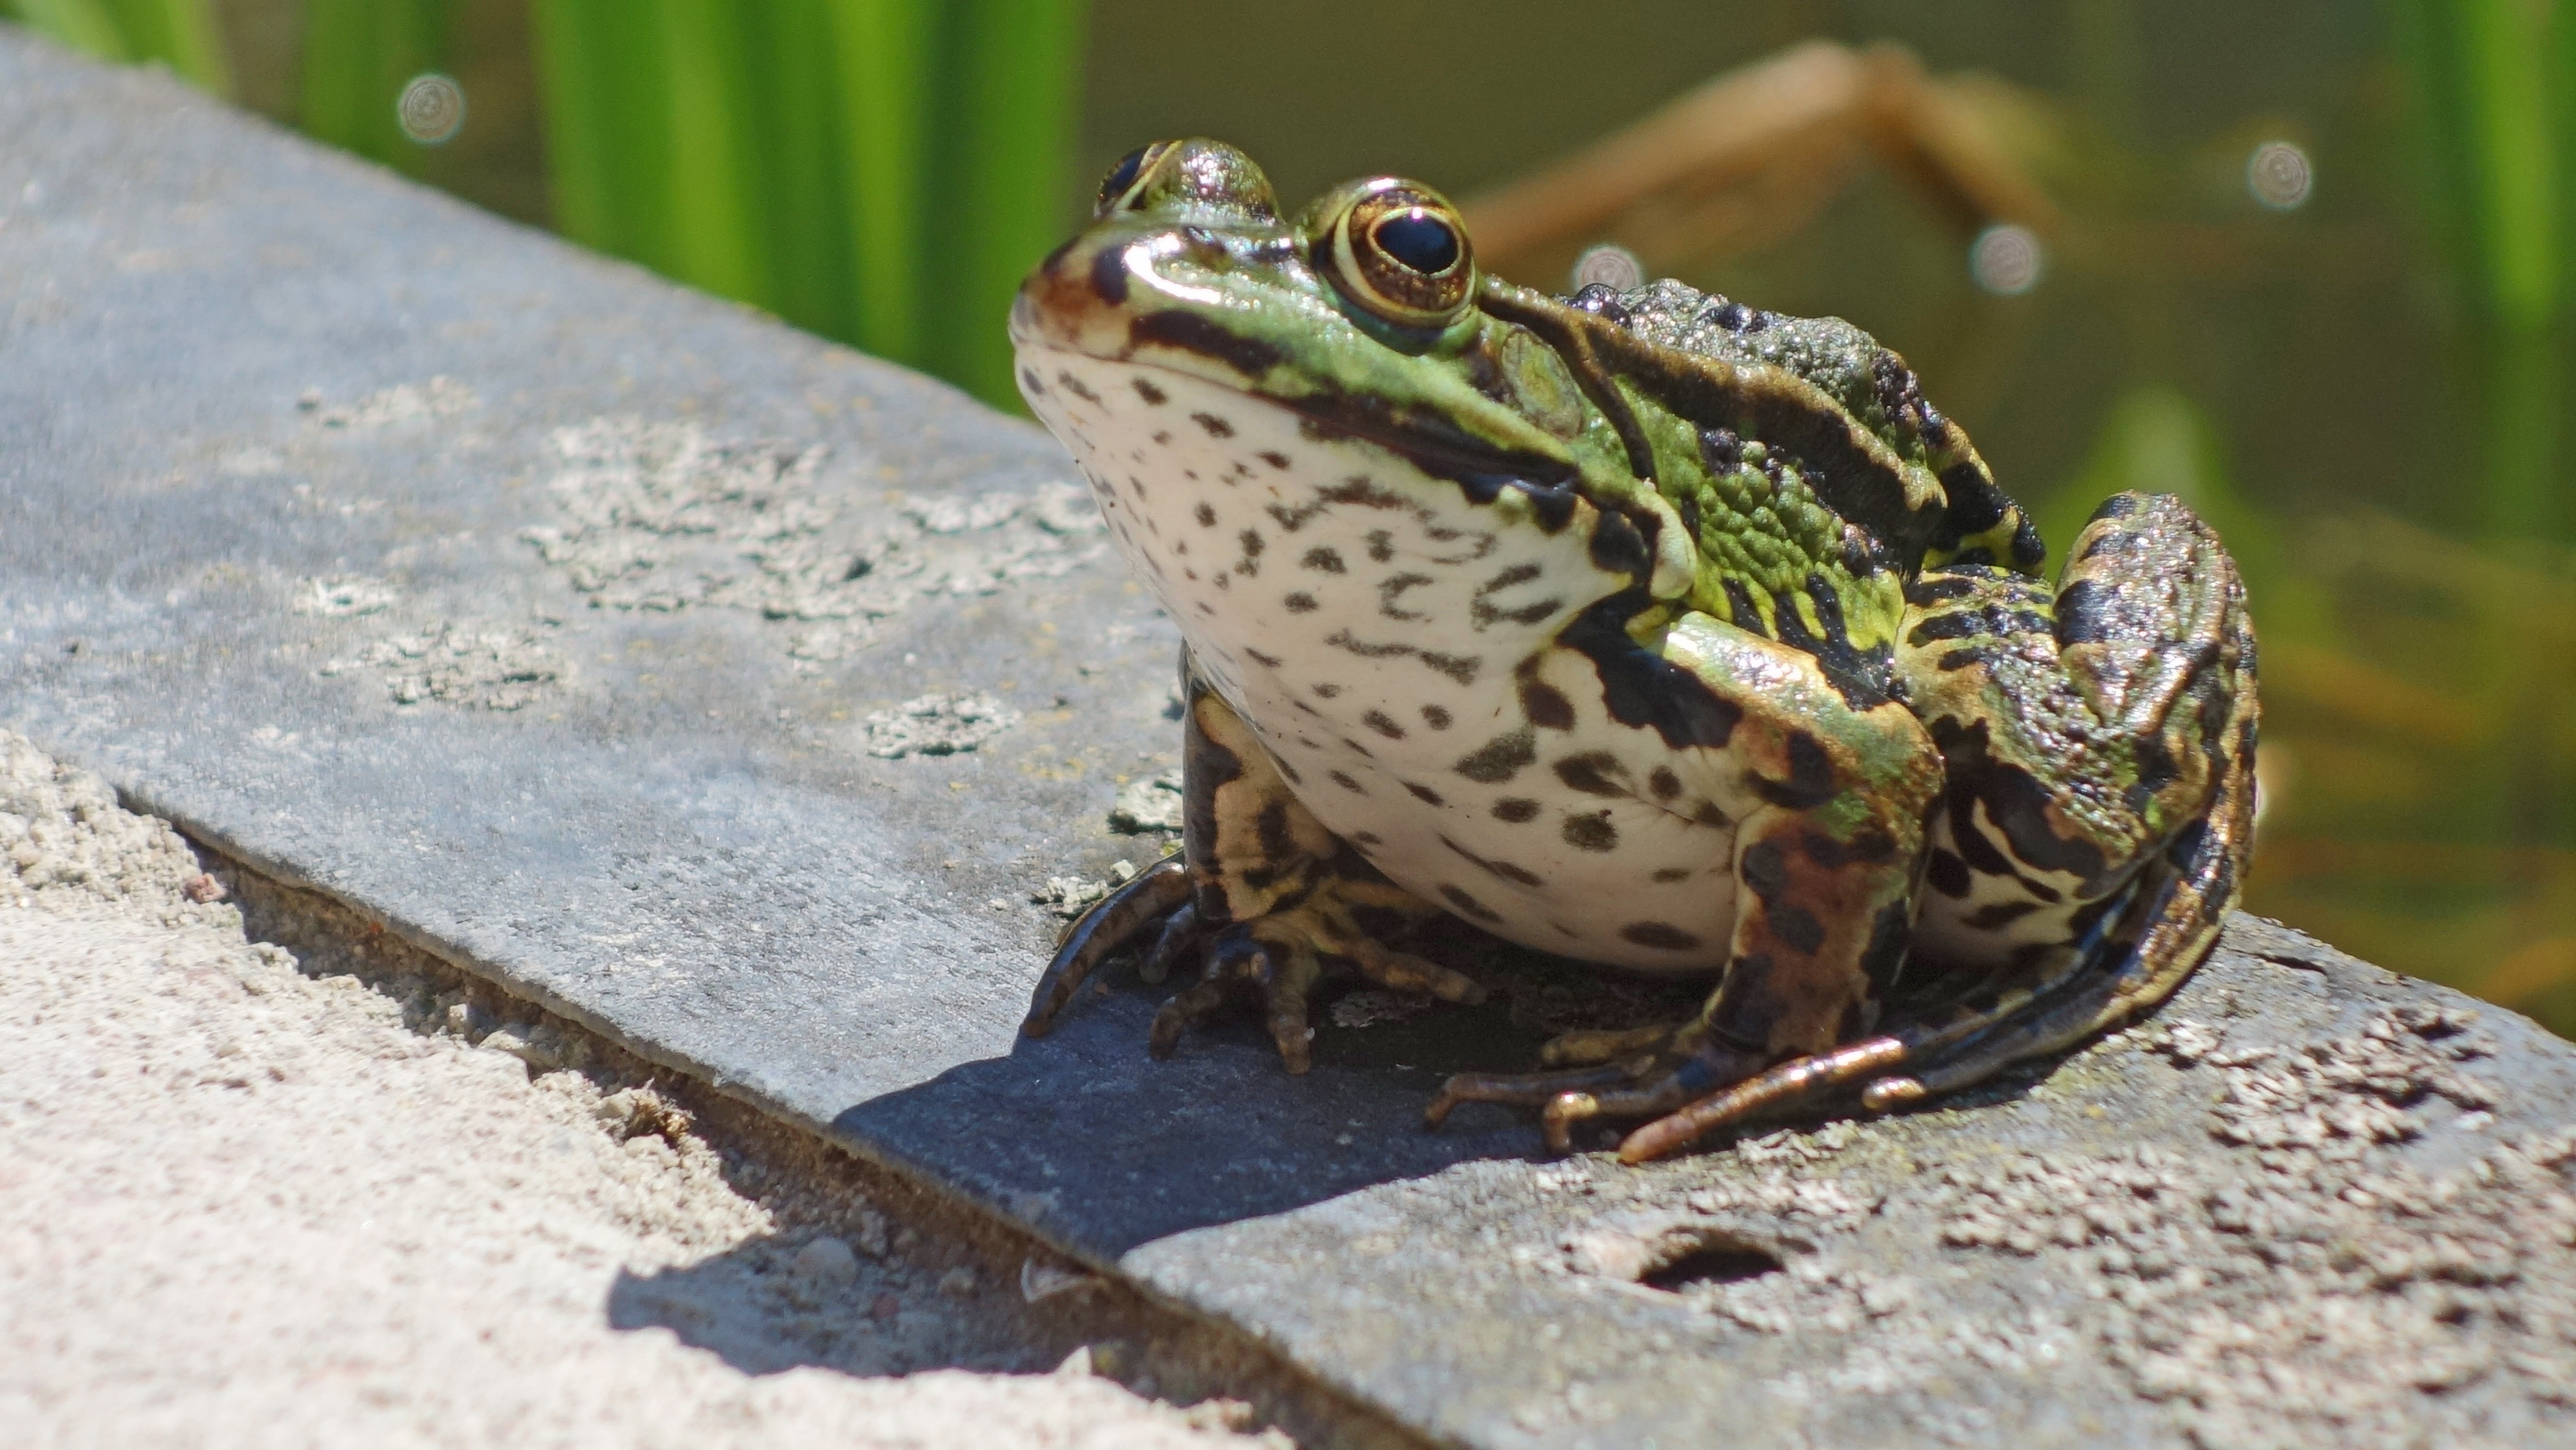
nature, animal, pond, wildlife, green, frog, toad, amphibian, fauna, beast, vertebrate, curious, water fauna, ranidae